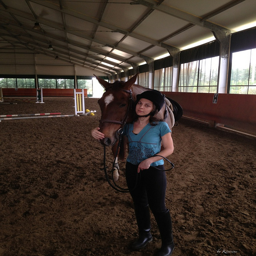
A woman hugging a horse inside of a building.
A young woman standing in front go a brown horse holding it's bridle.
A girl is standing with a horse in an arena.
This is a girl holding a horse's head over her shoulder.
a woman stands next to a horse in riding gear